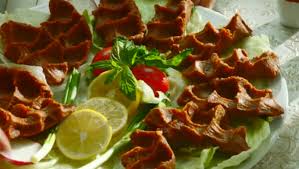
Yemek: cig_kofte